Veronica Mars season 1

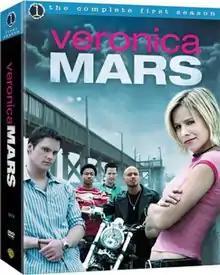
DVD cover

The first season of "Veronica Mars", an American drama television series created by Rob Thomas, premiered on UPN in the United States on September 22, 2004. The series was produced by Warner Bros. Television, Silver Pictures Television and Rob Thomas Productions, and Joel Silver and Thomas served as the executive producers.